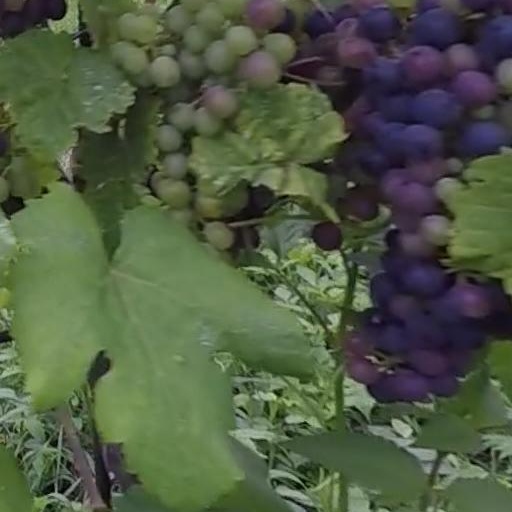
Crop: grape